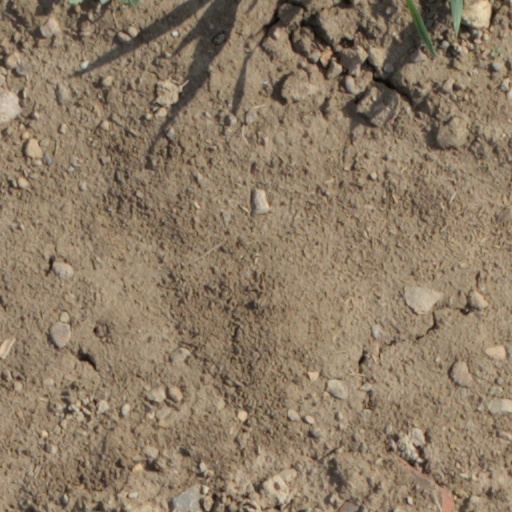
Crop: wheat